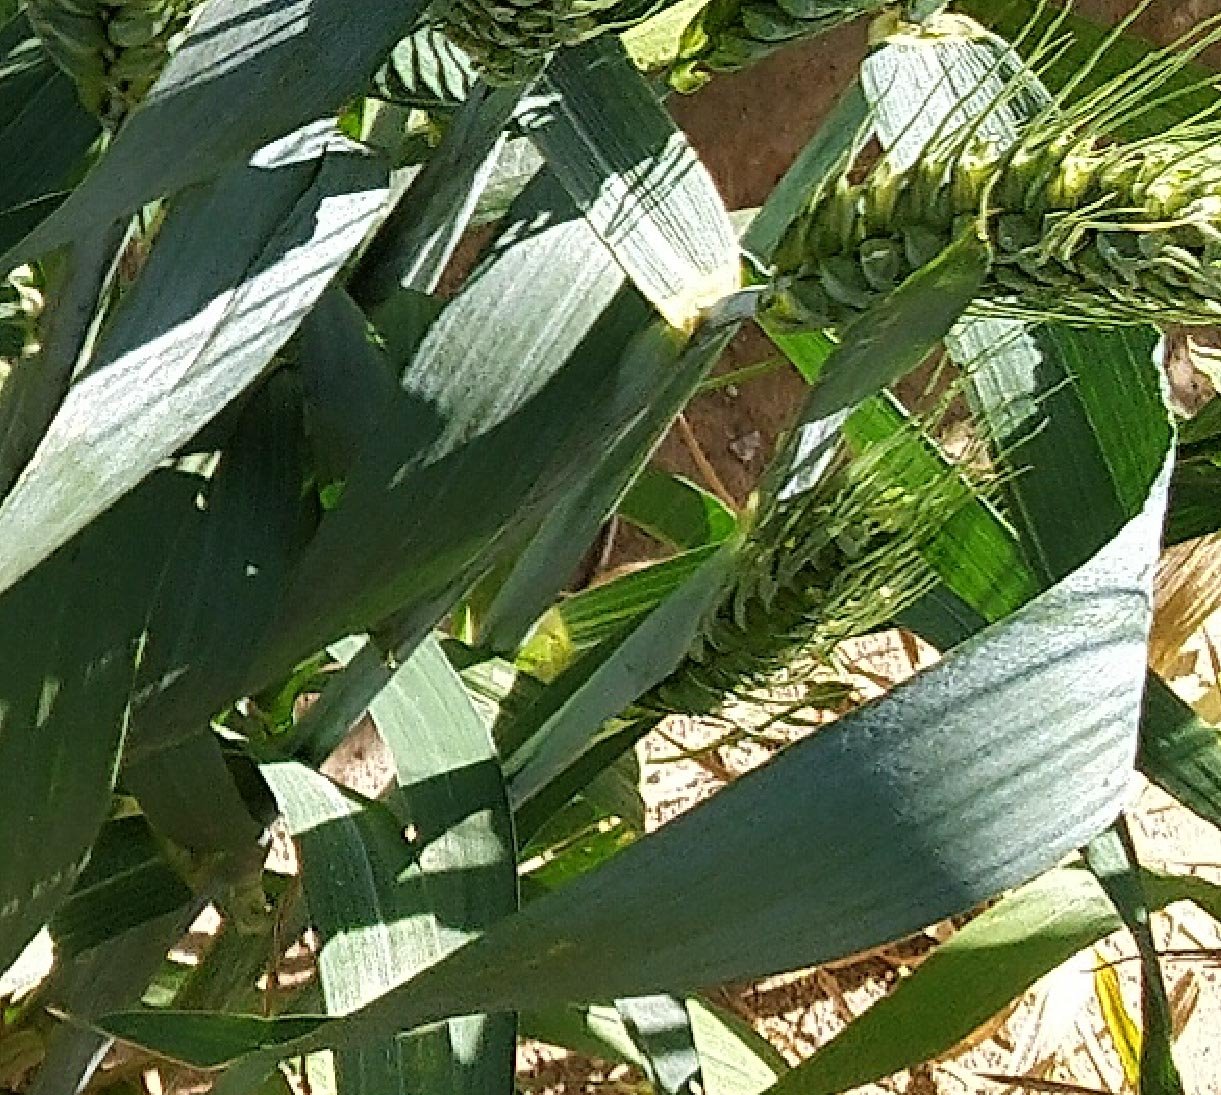
Label: Wheat___Healthy